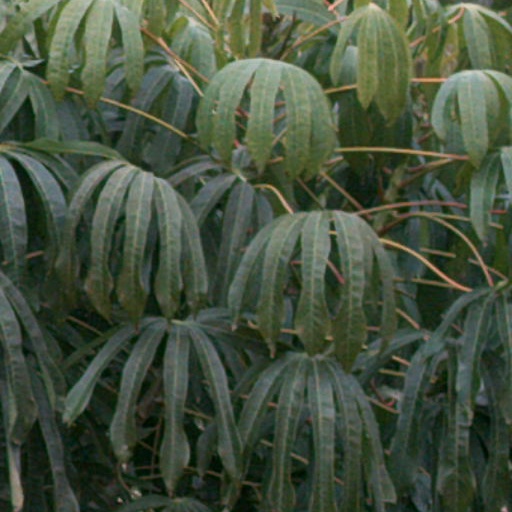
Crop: cassava